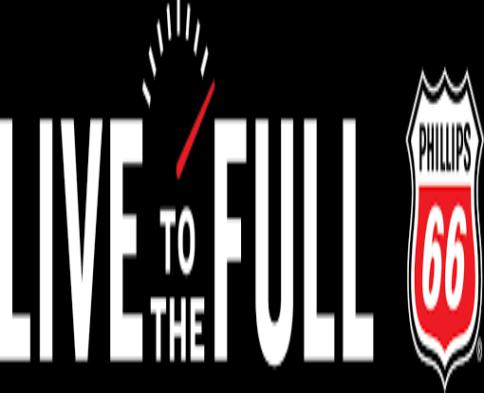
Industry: Transportation